Deuce 'n Domino

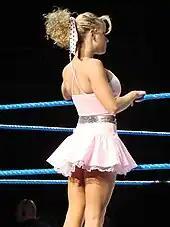
The teams original & first valet Cherry during a house show in February 2007

At the June event, , after insulting former Tag Team Champions Tony Garea and Rick Martel, Deuce 'n Domino defeated Sgt. Slaughter and Deuce's real-life father, "Superfly" Jimmy Snuka to retain their title. During a tag team match with Cryme Tyme (Shad Gaspard and JTG) in late June, Domino suffered an injury, which was diagnosed as a broken nose and a possible broken orbital bone socket in his eye. The injury would keep him out of the ring for a month.